Operation Berlin (Atlantic)

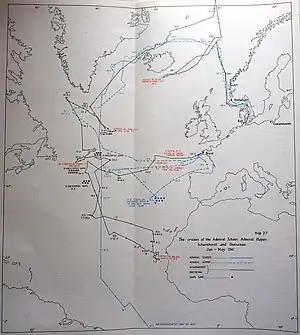
A map depicting the operations of the German warships "Admiral Scheer", "Admiral Hipper", "Scharnhorst" and "Gneisenau" in the Atlantic between January and May 1941.

The "Scharnhorst"-class battleships conducted their first raid in late November 1939. During this operation they sank the armed merchant cruiser of the Northern Patrol between Iceland and the Faroe Islands on 23 November. Both battleships, accompanied by the heavy cruiser and two destroyers, sortied to attack convoys travelling between the Shetland Islands and Norway in Operation Nordmark on 18 February 1940. This force was detected by the British soon after it sailed and the Home Fleet attempted to intercept it. There was no encounter and the German ships returned to port without having met British shipping on 20 February.